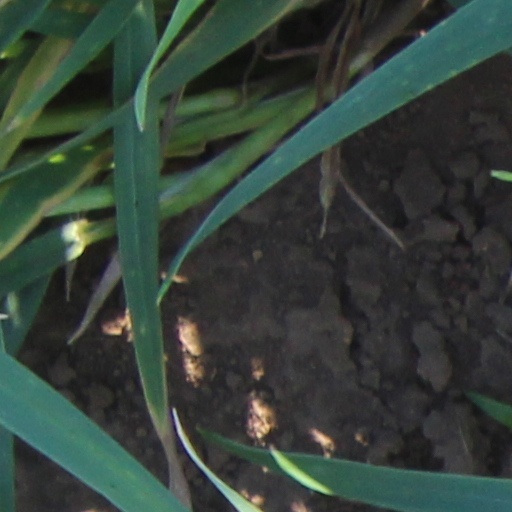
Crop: wheat